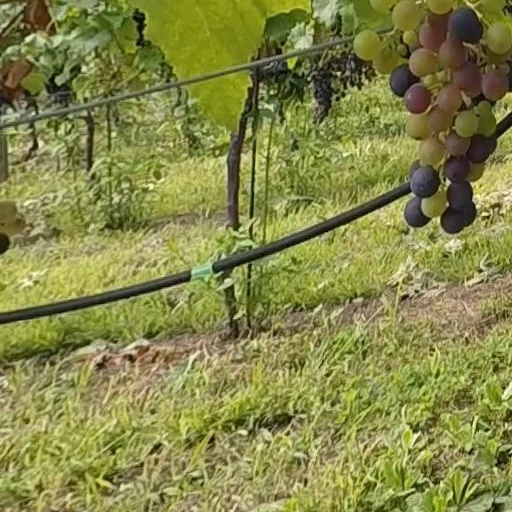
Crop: grape